Battle of Raqqa (2017)

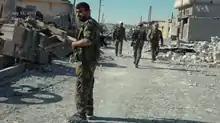
SDF fighters in a largely destroyed part of Raqqa's downtown

During 1–2 July, SDF fighters cleared the al-Hal market in eastern Raqqa of ISIL militants, while the SDF continued to advance in other neighborhoods of the city with the help of heavy CJTF–OIR airstrikes. Ratla, a village southeast of the city also fell to the SDF. The SDF entered the Hashim Bin al-Melek neighborhood in southern Raqqa and the al-Yarmouk neighborhood in the west on 3 July. In the night of 3–4 July, a CJTF–OIR precision airstrike destroyed a 25-meter-long section of the medieval wall surrounding Raqqa's old city. This was done so that the SDF could finally enter the heavily fortified old city, while at the same time preserving most of the wall. The SDF advanced into the old city, capturing the Palace of the Maidens, albeit encountering heavy resistance. Meanwhile, the US-backed forces continued to make progress in other parts of Raqqa, reportedly capturing half of the Hisham ibn Abd al-Malik neighborhood, while a major assault by the Elite Forces managed to retake the al-Sinaa neighborhood from ISIL. Some less disciplined Elite Forces units, however, were demoralized by the heavy fighting and retreated from the city, against the orders of the SDF command, and their own superiors and comrades. Nevertheless, the other Elite Forces units remained at the frontlines.